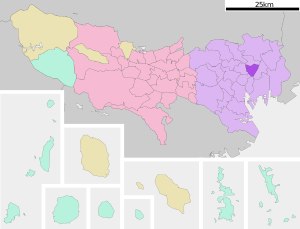
Taitou
Taitous beliggenhed i Tokyo
Taitō er et af Tokyos 23 bydistrikter. På engelsk kalder Taitou sig selv for Taito City.